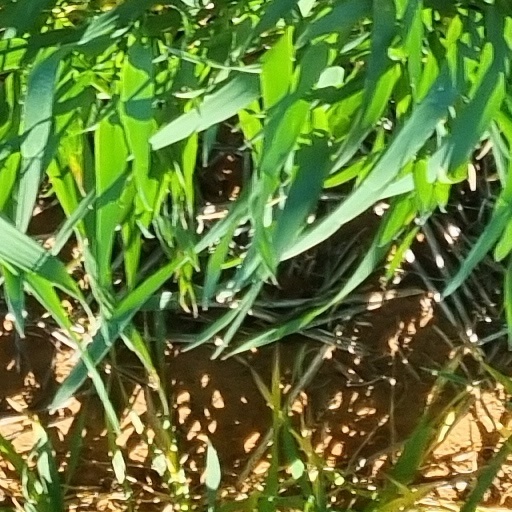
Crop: wheat